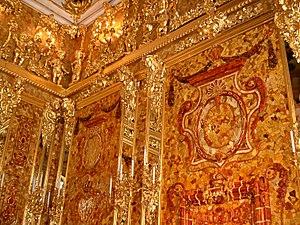
L’ambre est une résine fossile sécrétée par des conifères ou des plantes à fleurs il y a des millions d'années. Il est utilisé depuis la préhistoire dans la bijouterie et pour ses vertus médicinales supposées. L'ambre contient dans certains cas des inclusions d'organismes ; les gisements d'ambre fossilifère constituent une source d'information précieuse en paléontologie sur les espèces, le climat et les paléoenvironnements qui existaient au moment de la formation de cet ambre.